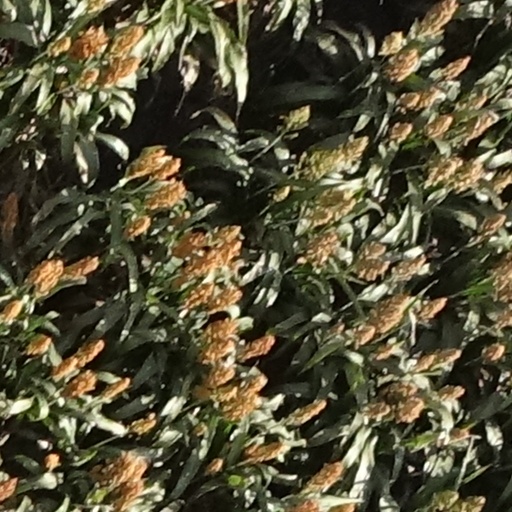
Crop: sorghum